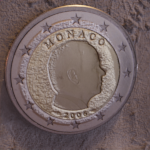
Coin value: 2euro
Country: mo
Edition: 2euro